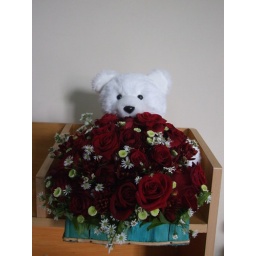
Romantic Red Roses with a cute Teddy Bear arrangement handed over in person by my friend during winter in USA